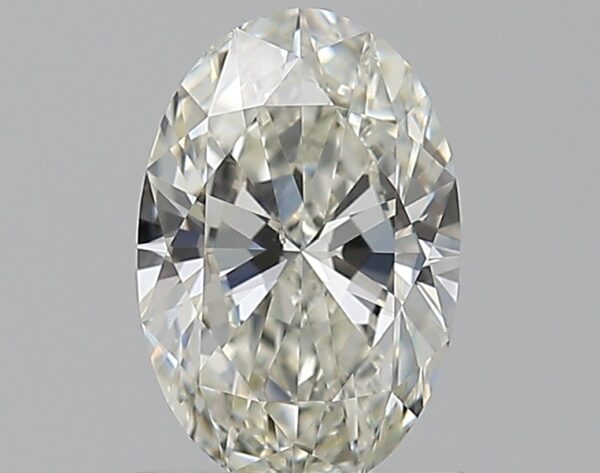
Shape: oval
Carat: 0.7
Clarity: VS2
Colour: J
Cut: EX
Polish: EX
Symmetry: VG
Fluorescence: F
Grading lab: GIA
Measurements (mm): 7.32 x 4.85 x 2.93